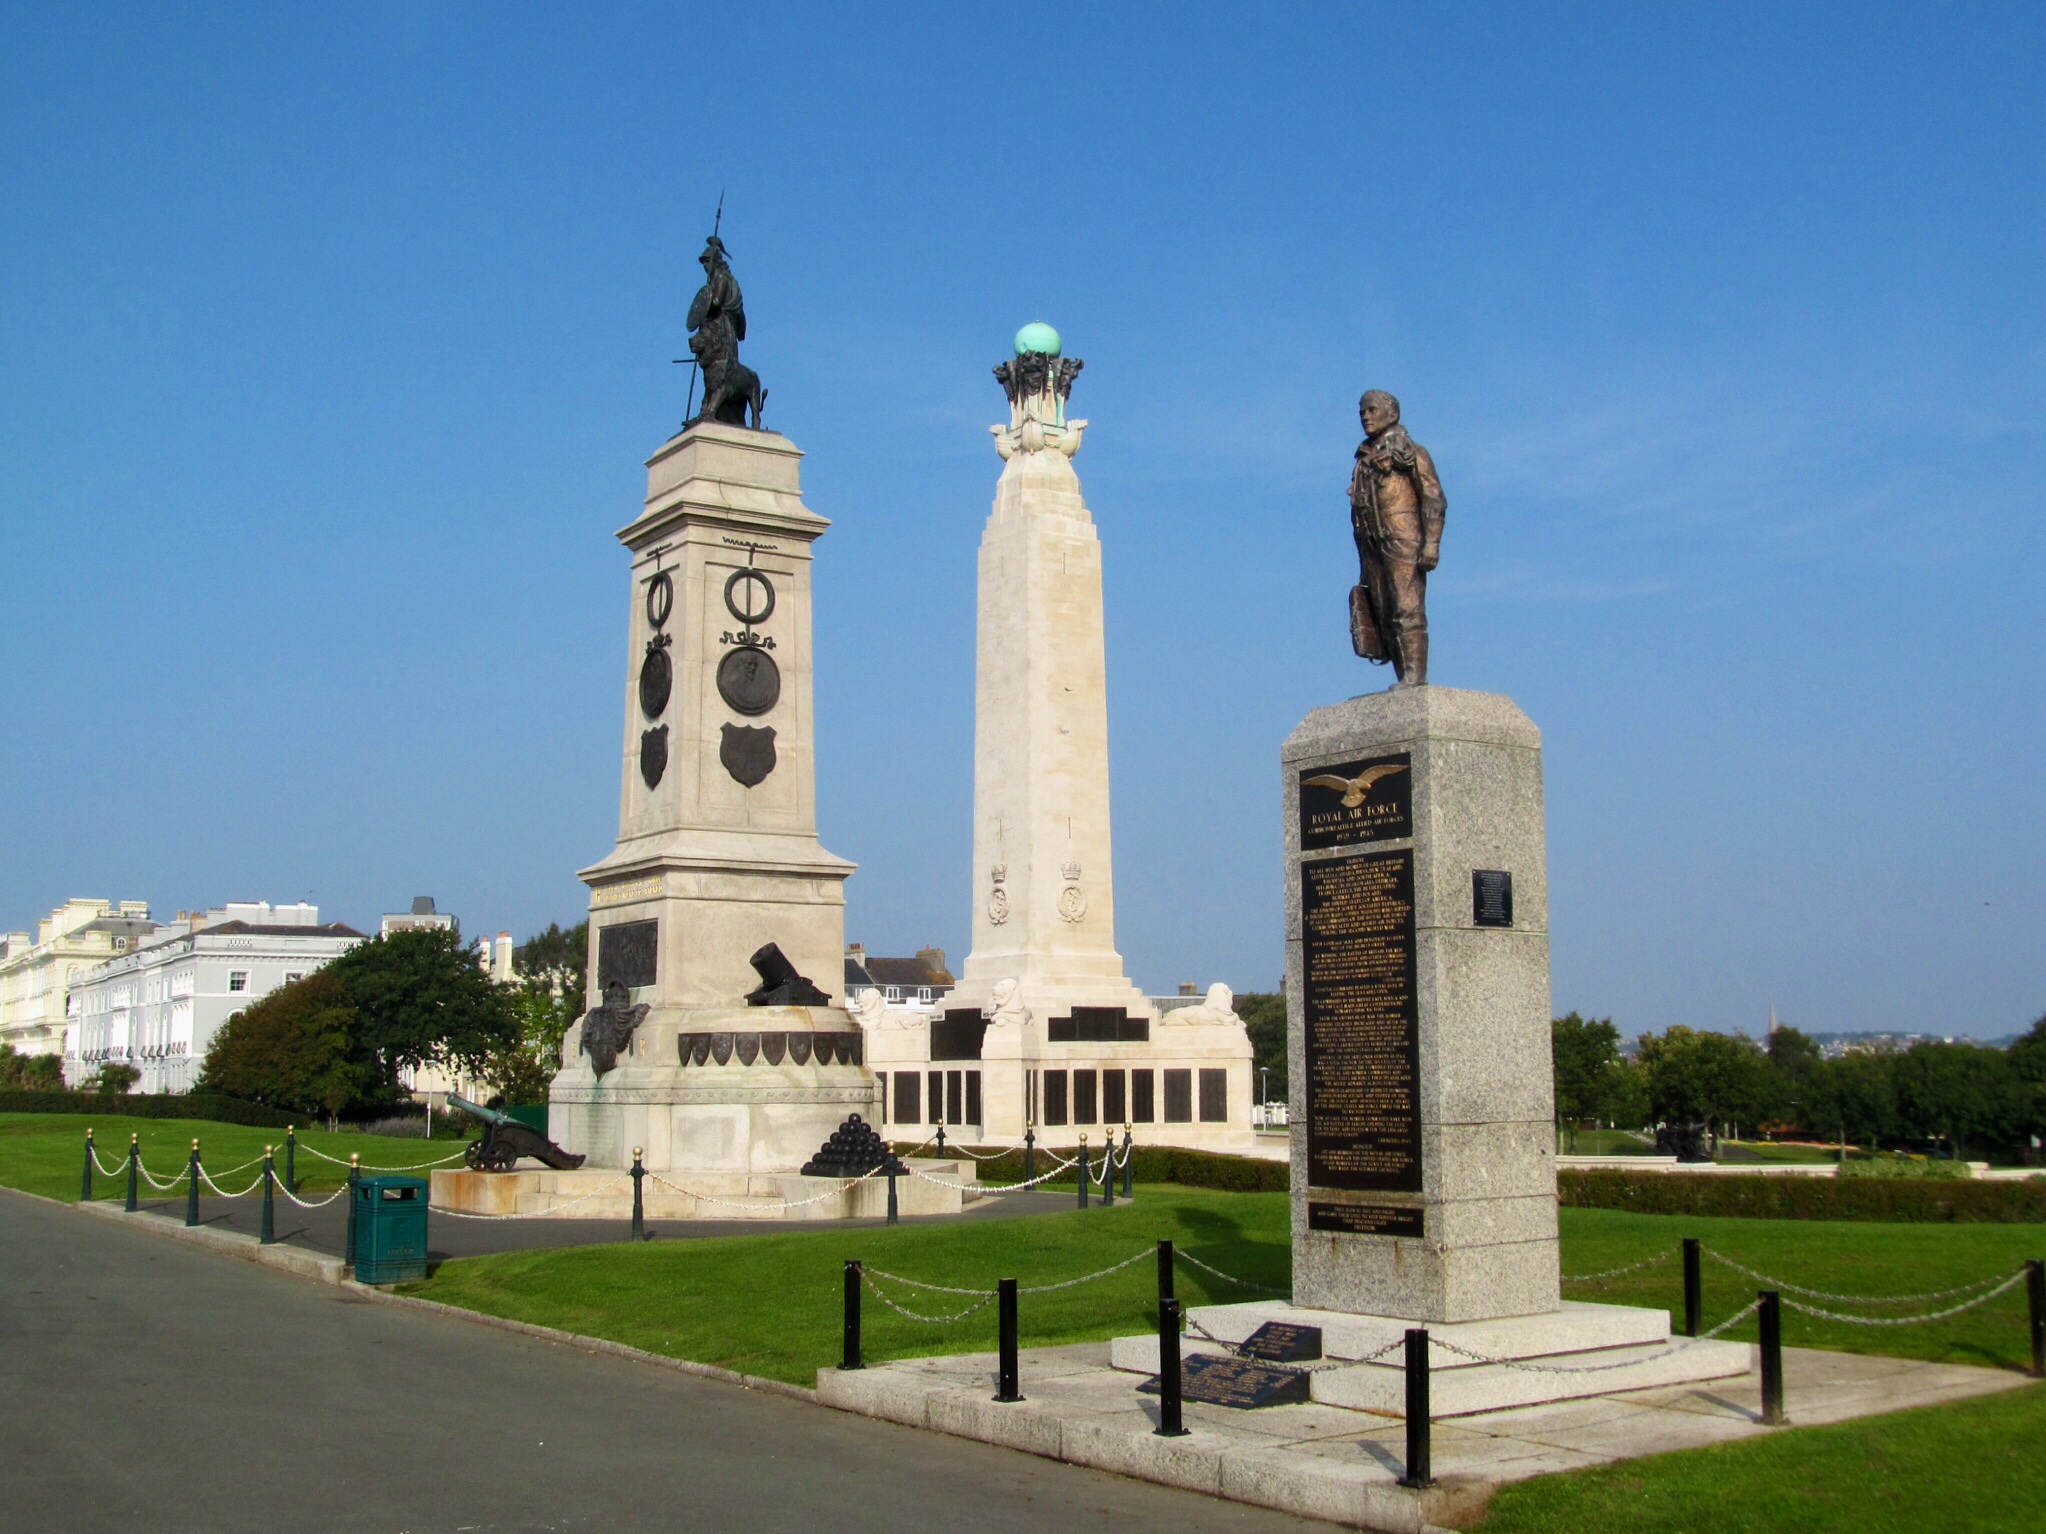
monument, tower, landmark, tourism, memorial, makelovenotwar, elitegroup